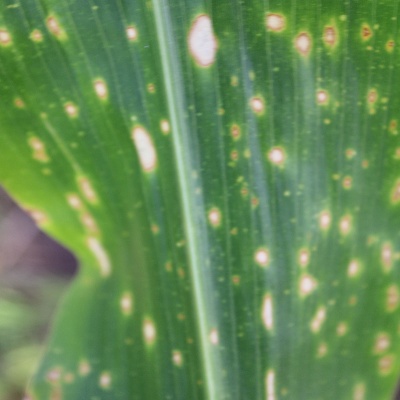
Crop: Maize
Condition: leaf spot